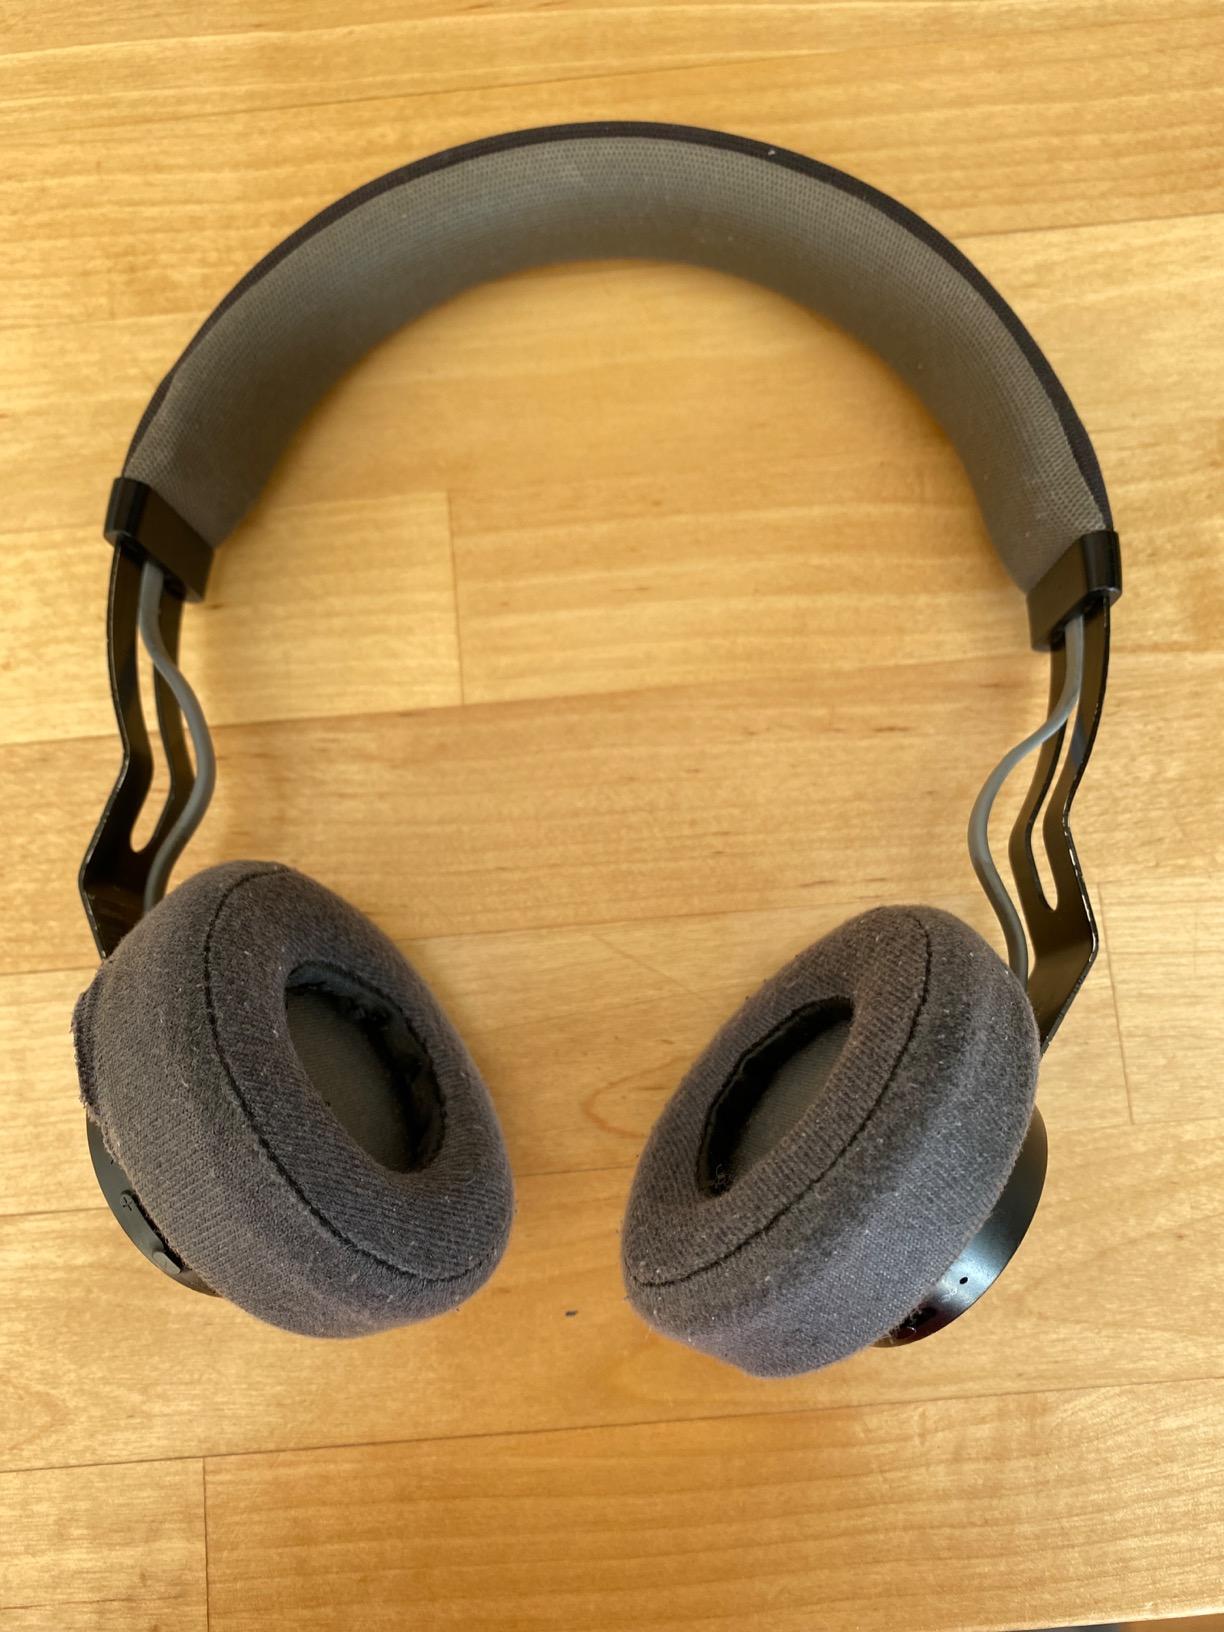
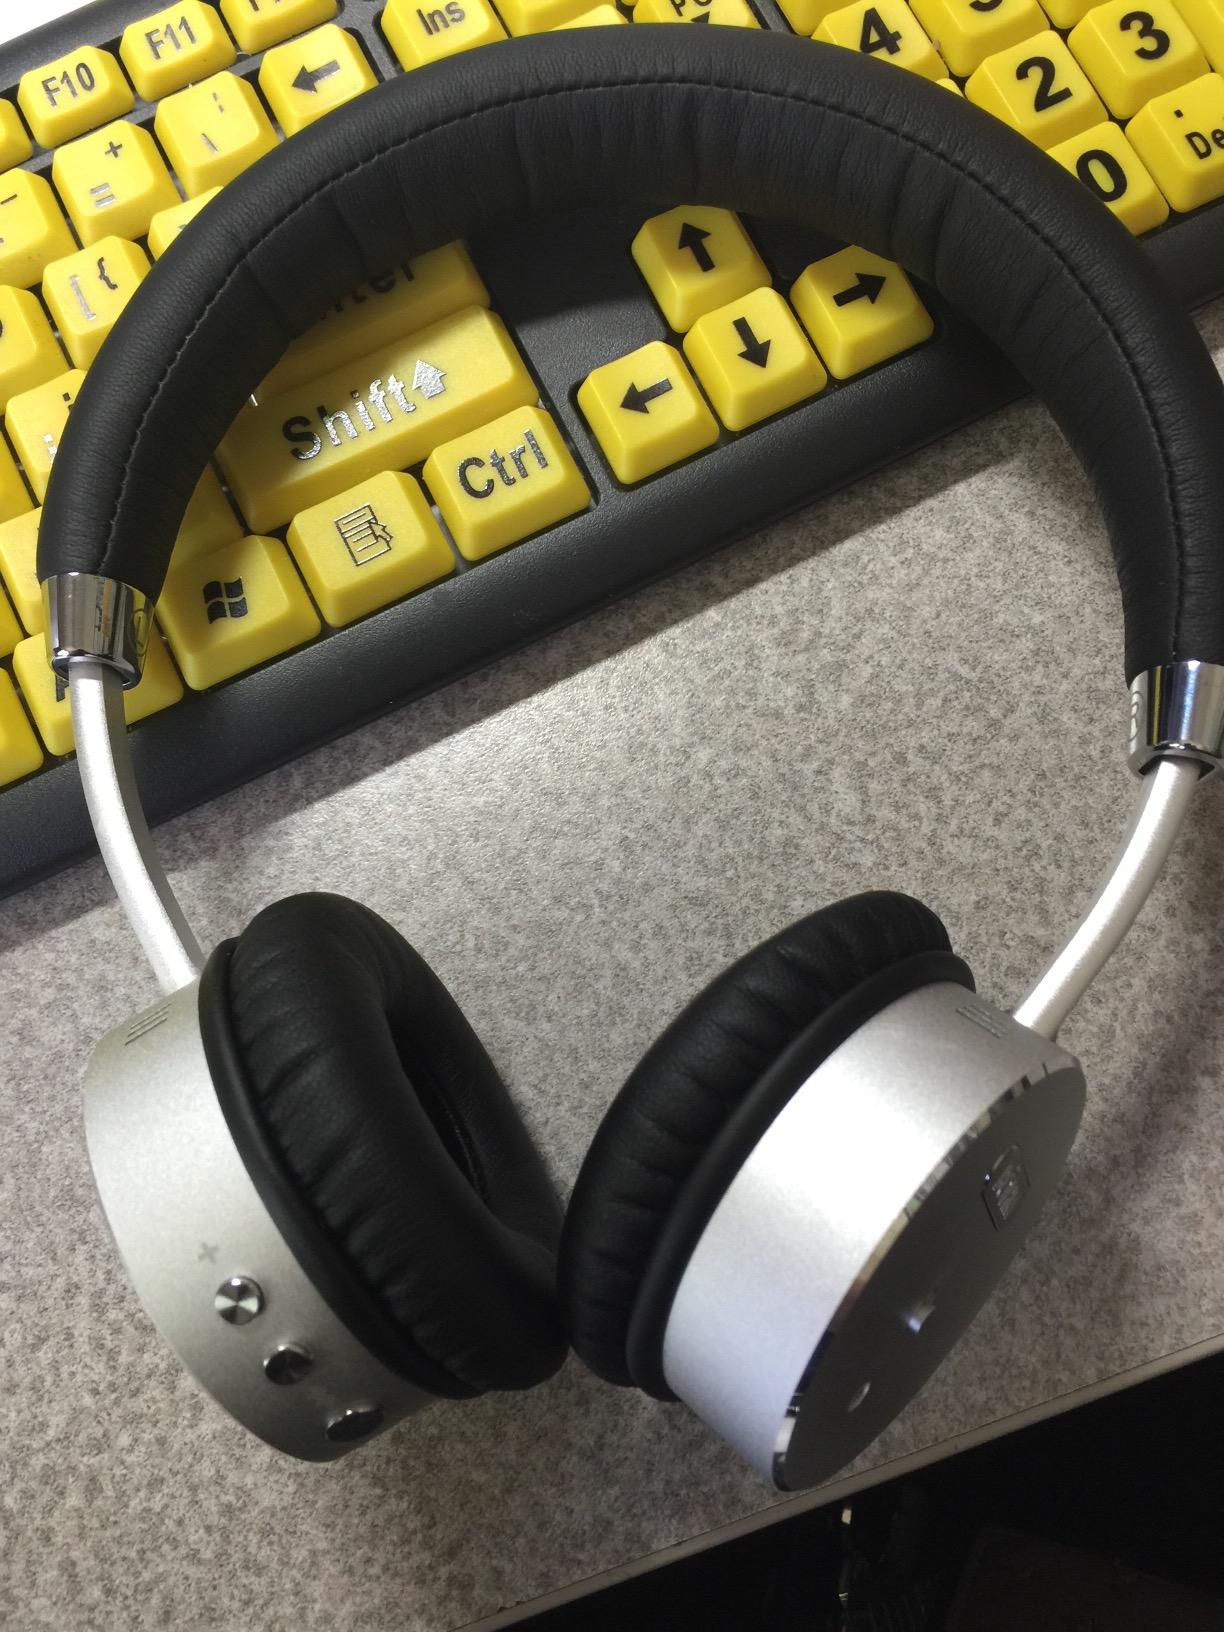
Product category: headphones
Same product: no